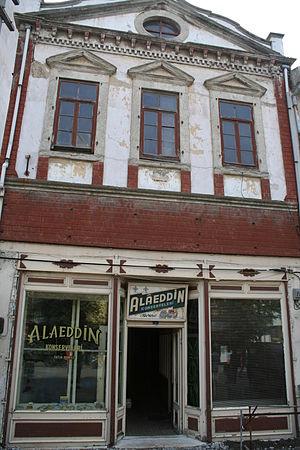
Magasin de poissons en boîte Alâeddin, Gelibolu, Turquie